Mykola Burachek

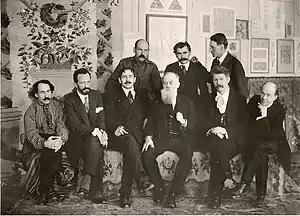
Founders of the Ukrainian academy of arts, 1917. From left, sitting: Abram Manevich, Oleksandr Murashko, Fedir Krychevsky, Mykhailo Hrushevsky, Ivan Steshenko, Mykola Burachek, standing: Heorhiy Narbut, Vasyl Krychevsky, Mykhailo Boychuk.

In 1917–1922 he taught at the Ukrainian Academy of Arts in Kiev and then at the Kiev State Art Institute and the Mykola Lysenko Music and Drama School in Kiev. Then he moved to Kharkiv and became the rector of the Kharkiv Art Institute (1925). In 1934, he returned to Kiev and taught at the Kiev State Art Institute.